Markus Hümpfer

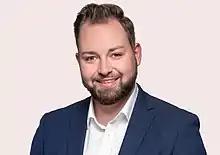

Markus Hümpfer (born 17 March 1992) is a German engineer and politician of the Social Democratic Party (SPD) who has been serving as a member of the Bundestag since 2021.